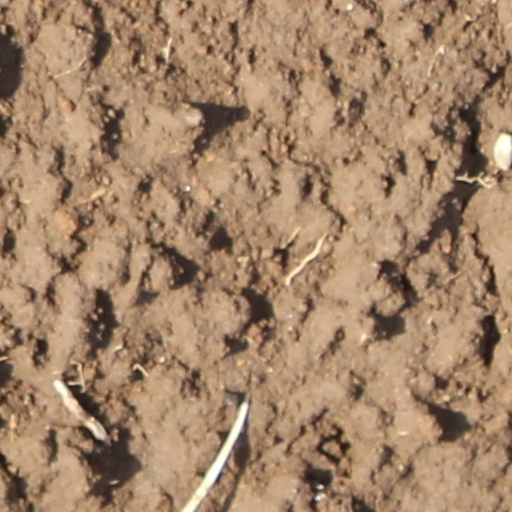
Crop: wheat